Gansu Provincial Museum

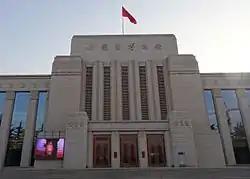
The newly refurbished exhibition building

The Gansu Provincial Museum is a museum in Lanzhou, China. Its collections include over 350,000 artefacts, in two main sections: history and natural science. Since its foundation, the museum has held almost 300 exhibitions, and items from its collections have been exhibited worldwide. The museum was originally only for the history of Gansu itself, but was re-purposed in 1956 to be a natural history museum, after three years of renovations.